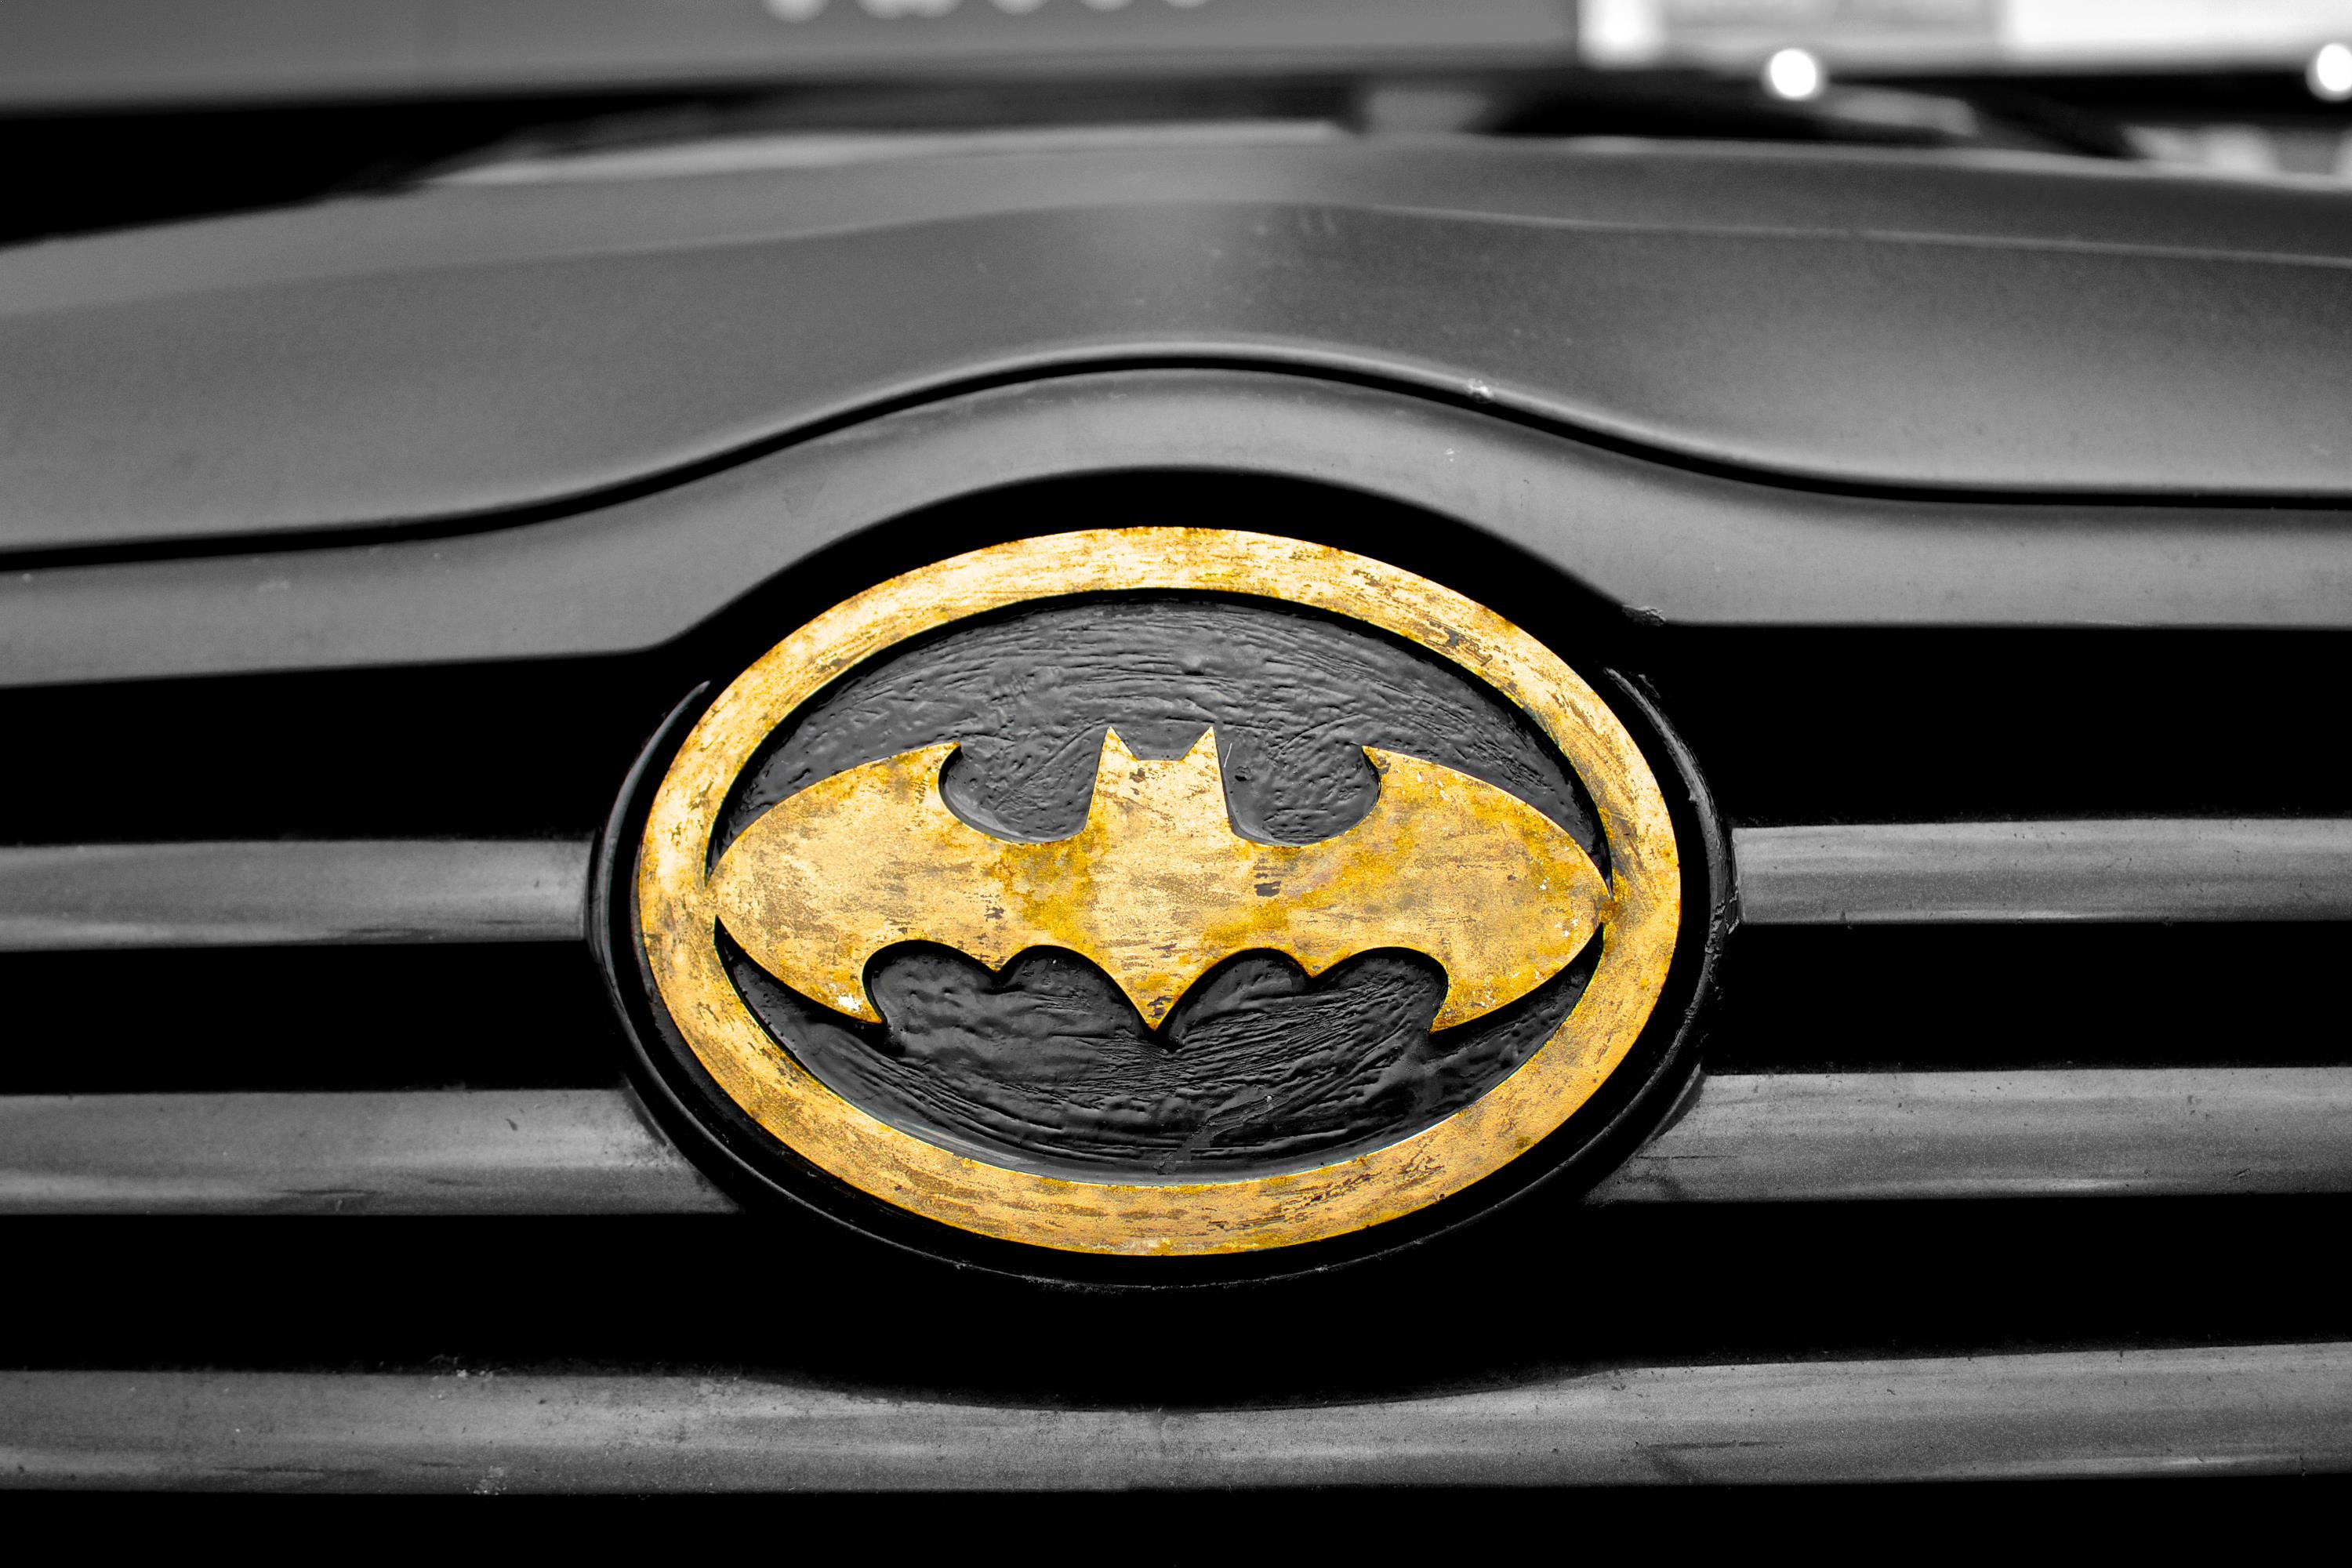
yellow, motor vehicle, emblem, vehicle, batman, car, automotive design, logo, symbol, grille, automotive exterior, fictional character